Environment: real
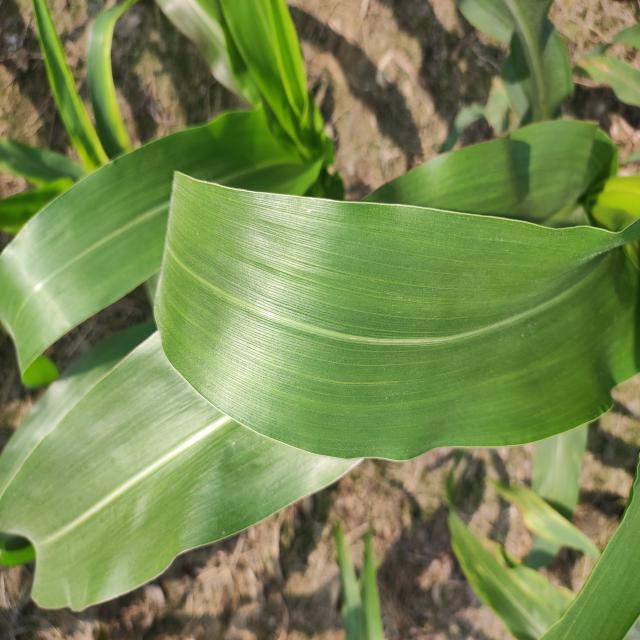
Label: healthy